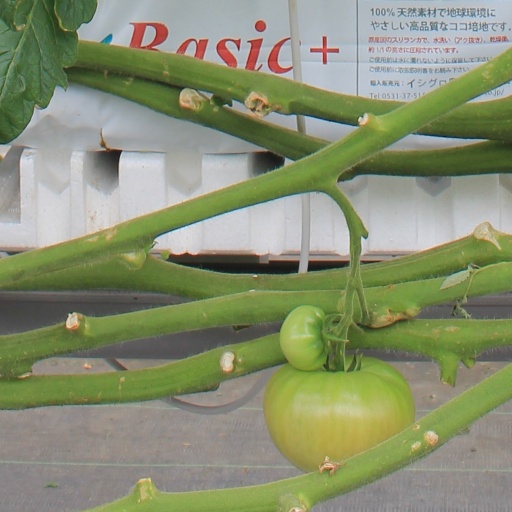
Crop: tomato